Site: brandenburg
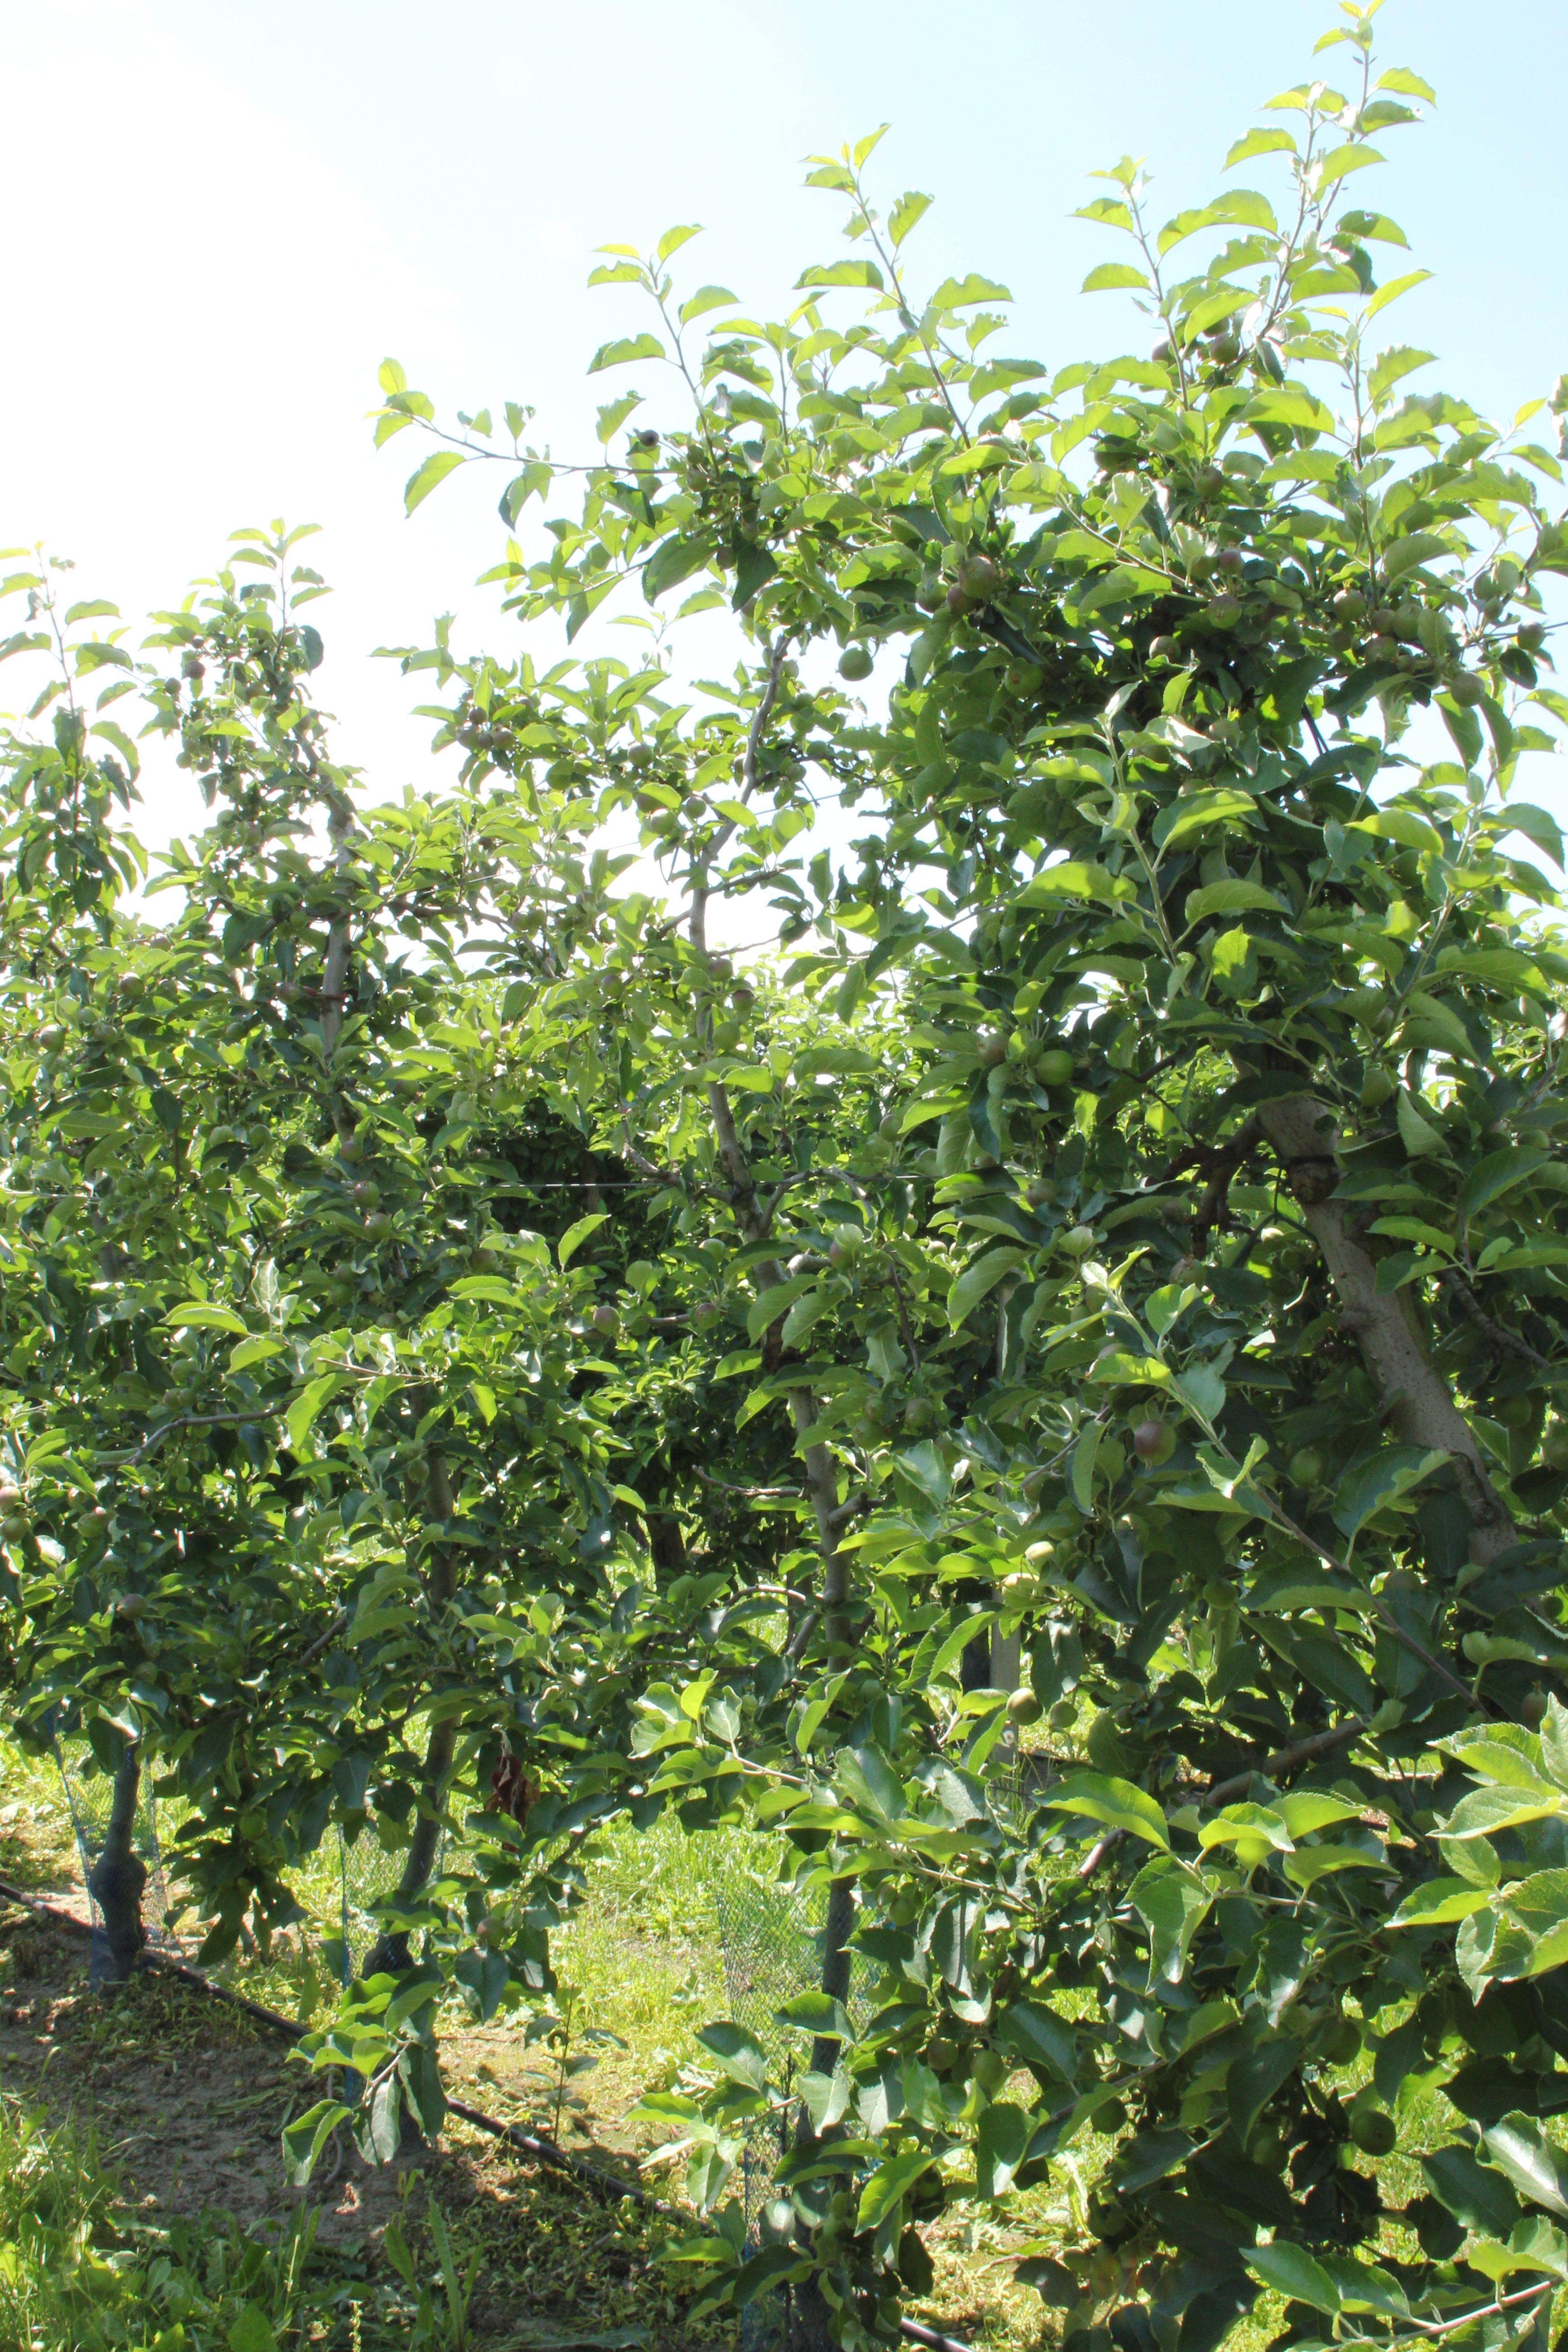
Growth stage (BBCH 73): Development of fruit